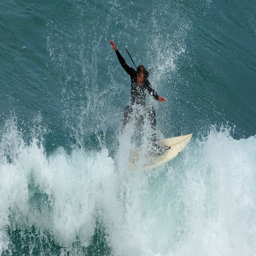
a person that is surfing on some water in the ocean
A woman riding a wave on top of a surfboard.
A person riding a surfboard, in the middle of the ocean.
A surfer rides a wave in the water.
A person in a wet suit riding a wave on a surfboard.